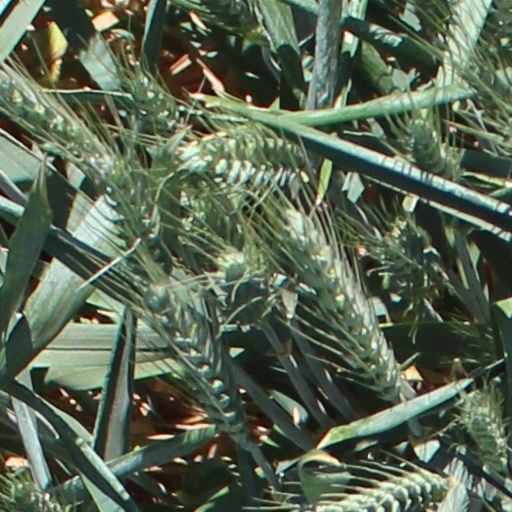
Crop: wheat